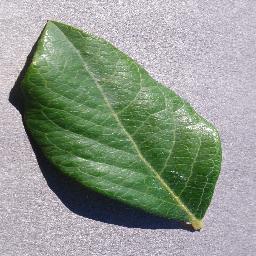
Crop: blueberry
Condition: healthy